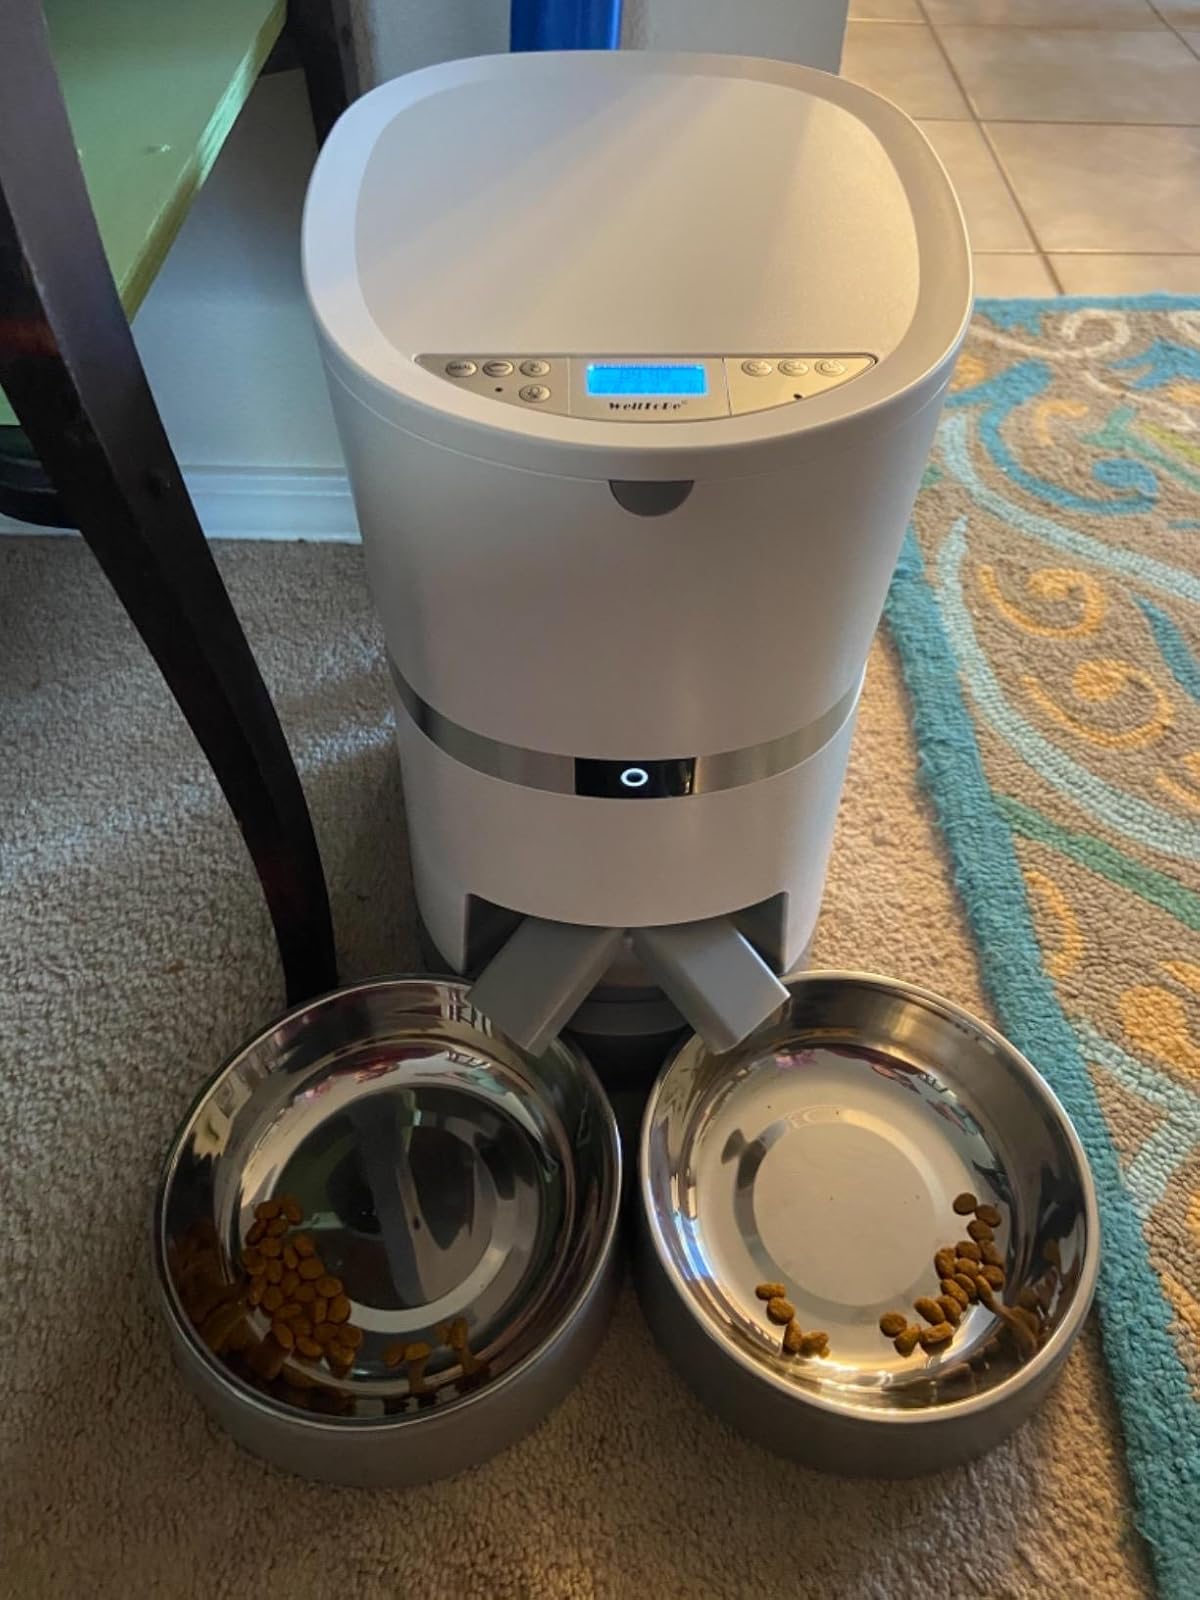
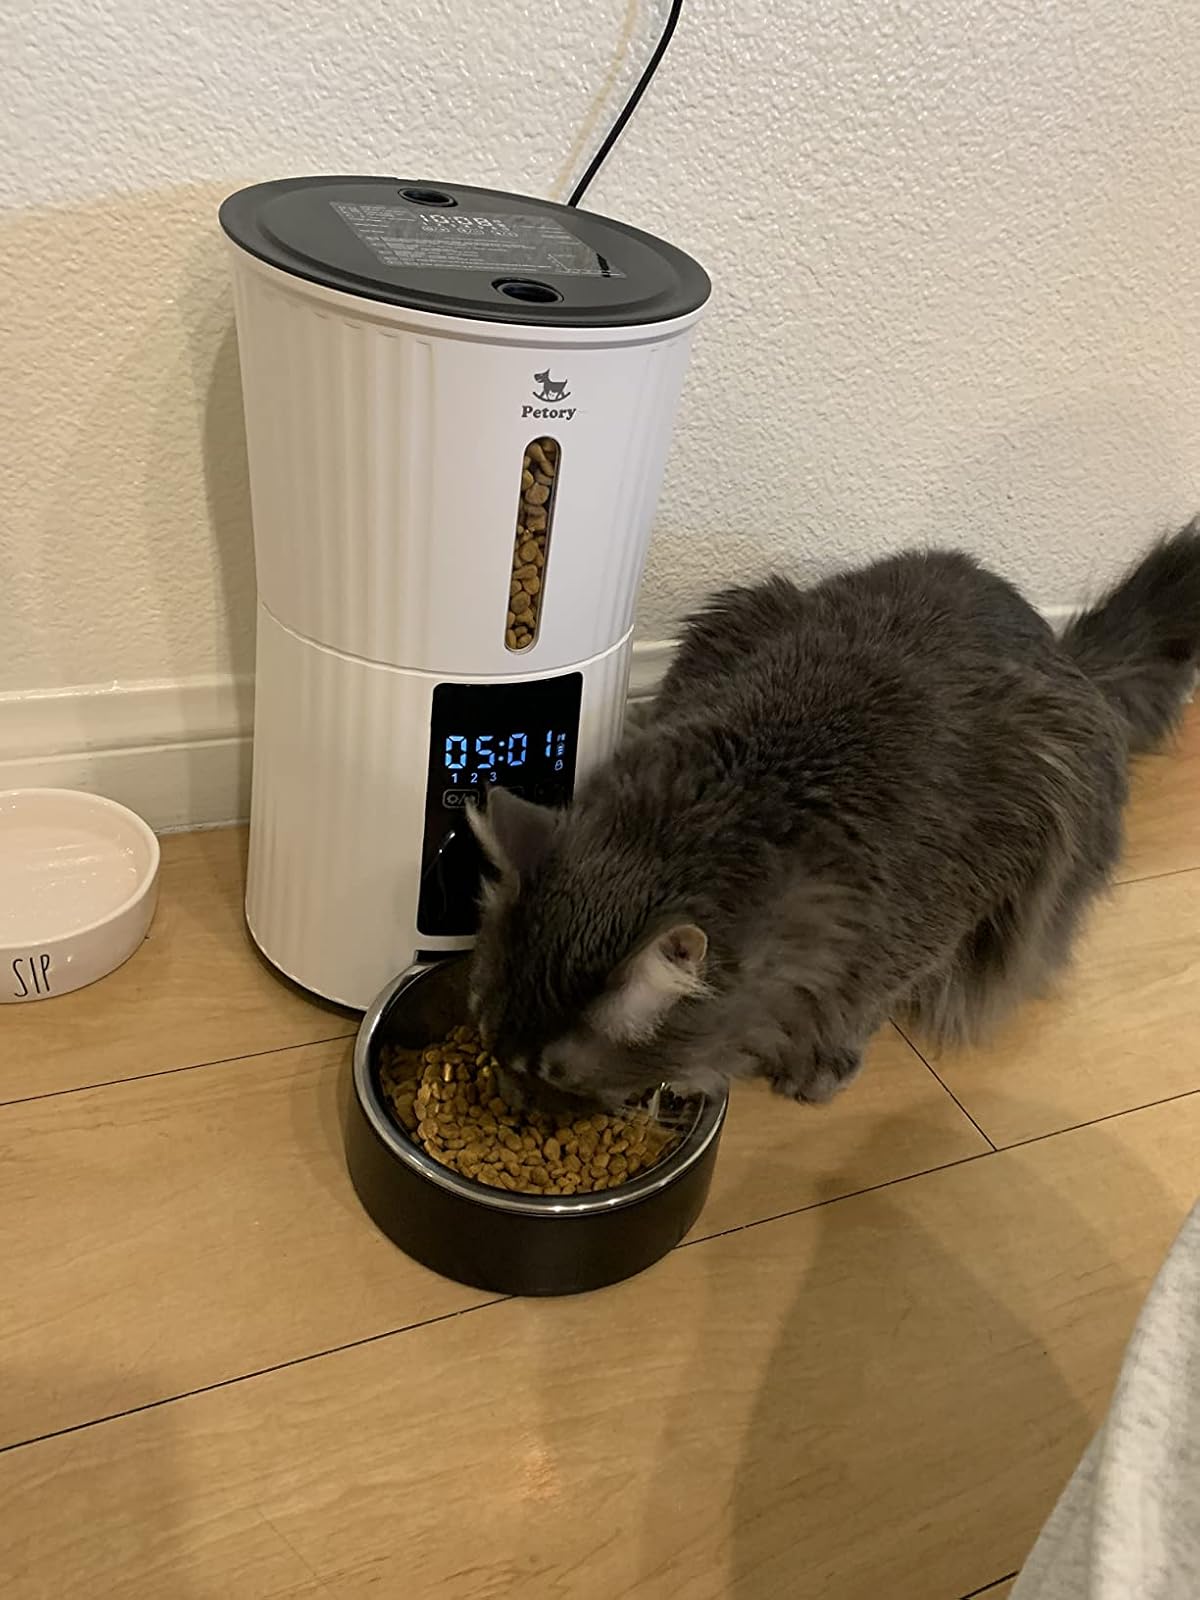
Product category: items_feeder
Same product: no